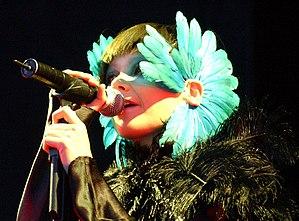
L'influence de Kate Bush sur la musique pop moderne est si présente qu'elle est difficile à quantifier. Dans les années qui ont suivi son retrait de la scène en 1979, mais surtout depuis son retrait de la sphère publique après la parution de The Red Shoes en 1993, l'influence de Bush s'est répandue d'une manière que personne n'aurait pu prévoir. Au fil des années et de ses absences, Kate Bush est devenue l’objet d’un culte important. Beaucoup d'artistes de différentes nationalités revendiquent son héritage. Elle pourrait bien être l'une des chanteuses pop les plus influentes de ces dernières décennies.
Björk, de son nom complet Björk Guðmundsdóttir [ˈpjœr̥k ˈkvʏðmʏntsˌtoʊhtɪr], est une musicienne, chanteuse, auteure-compositrice-interprète et actrice islandaise, née le 21 novembre 1965 à Reykjavik.
L'Islande, en forme longue la république d'Islande, est un pays insulaire d'Europe du Nord situé dans l'océan Atlantique. Géographiquement plus proche du continent américain du fait de sa proximité avec le Groenland, le pays est rattaché culturellement et historiquement à l'Europe. Ayant pour capitale et pour plus grande ville Reykjavik, son régime politique est une république parlementaire.
La culture de l'Islande, pays de l'Europe du Nord, désigne d'abord les pratiques culturelles observables de ses habitants.